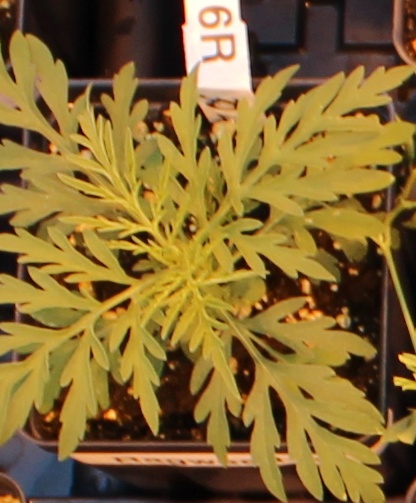
Label: Ragweed